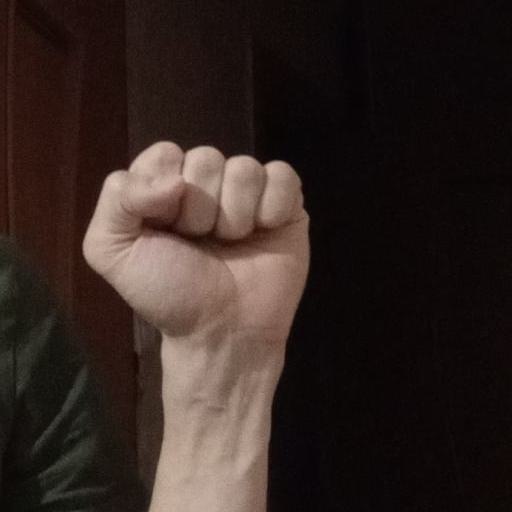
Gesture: fist